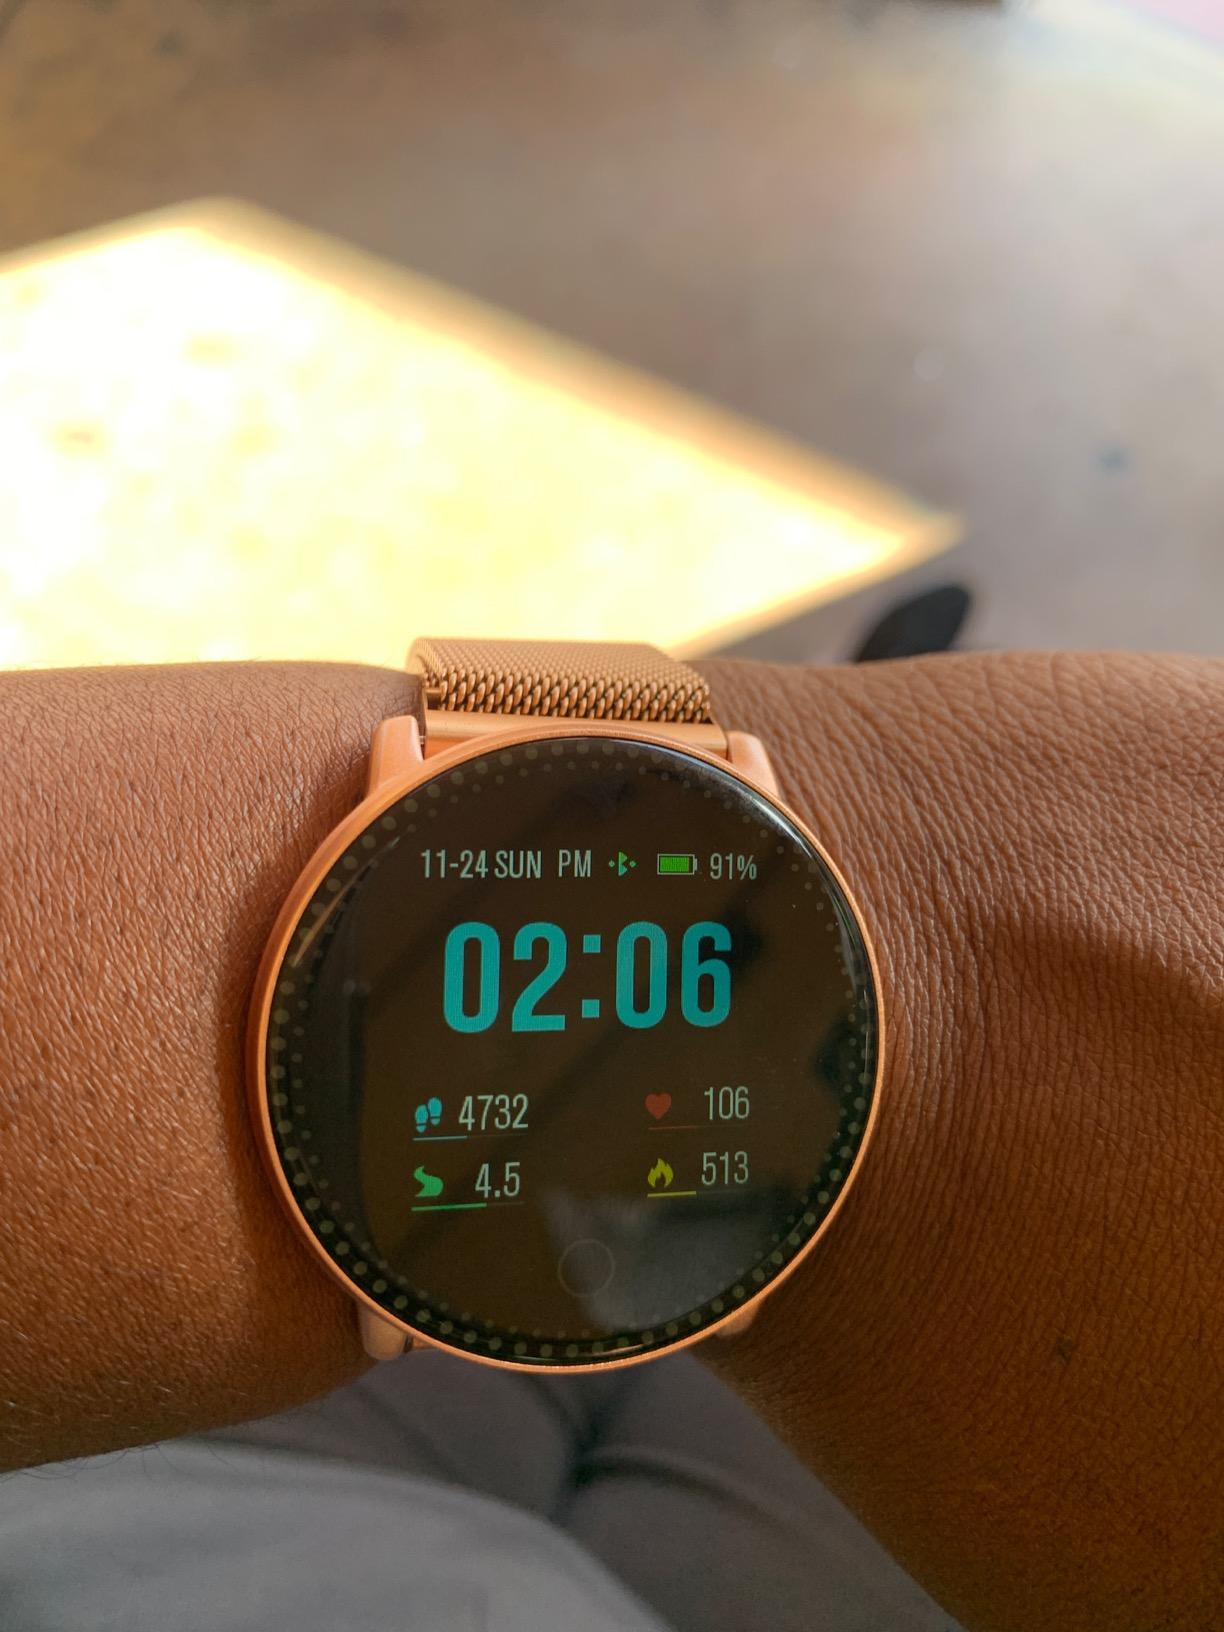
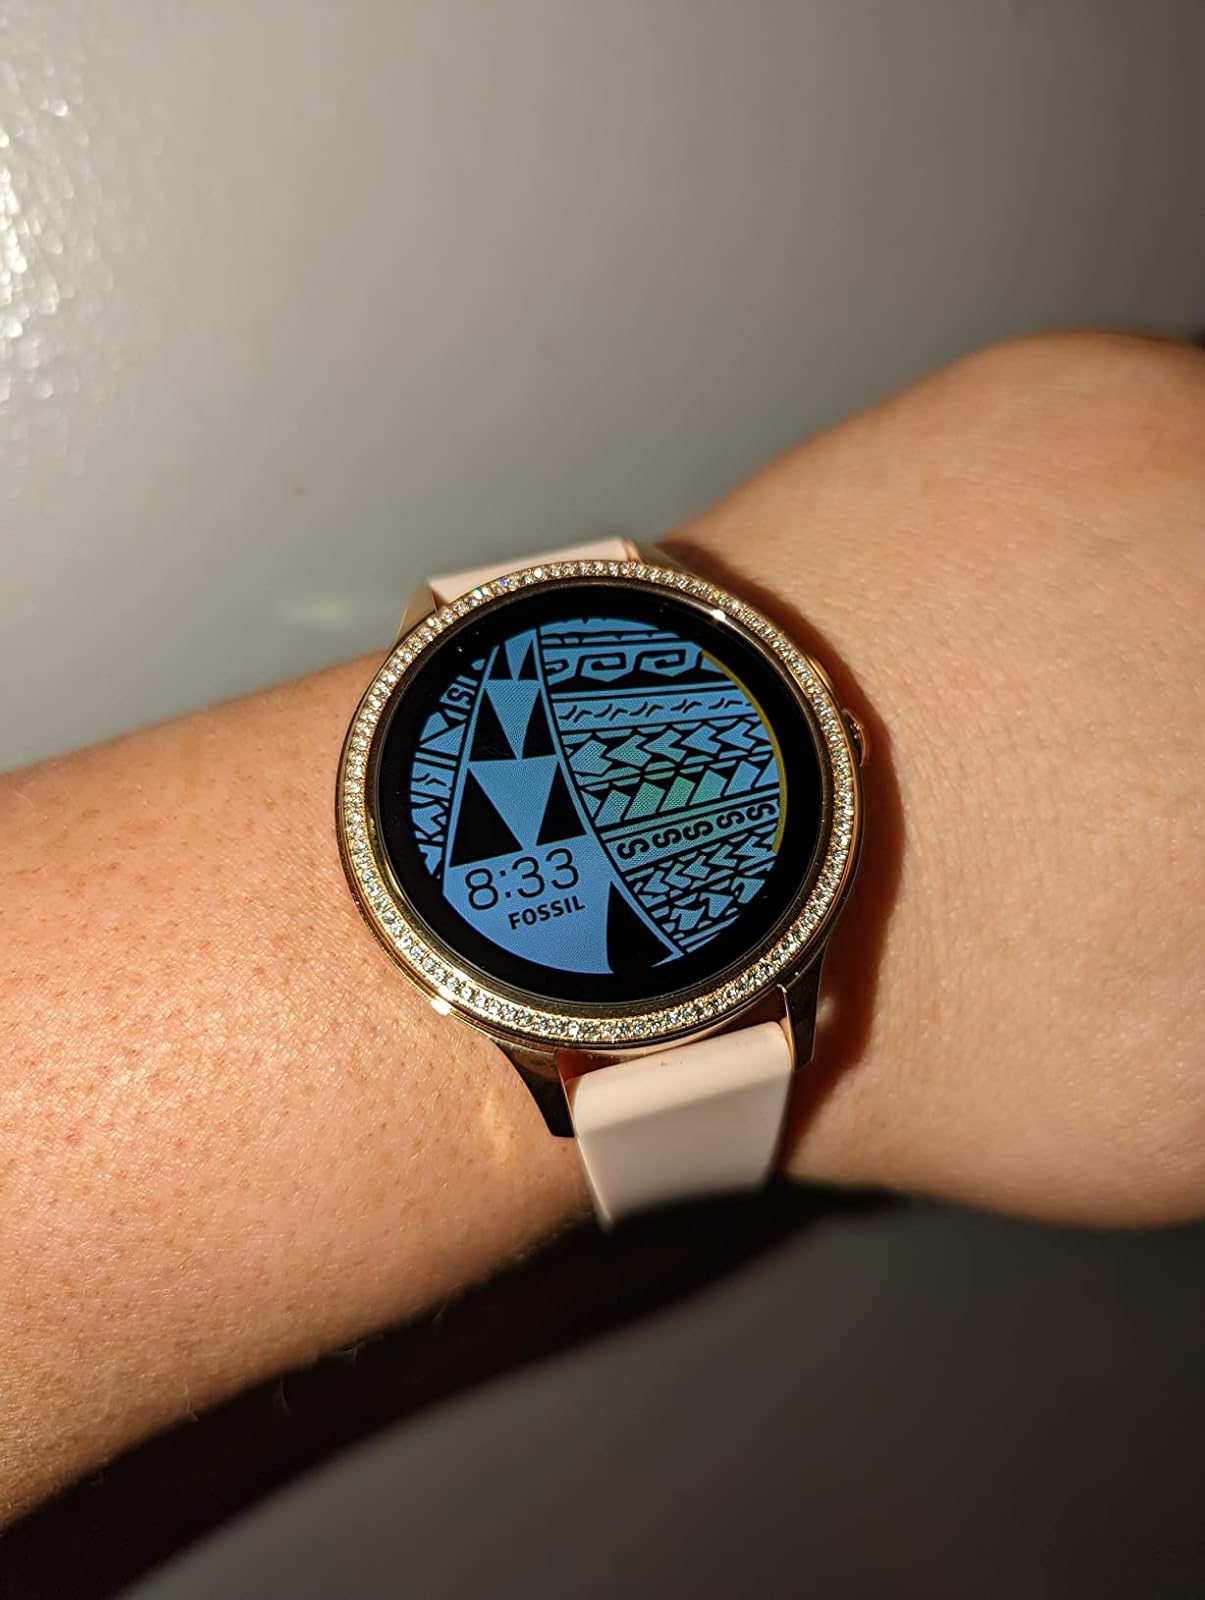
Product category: smartwatch
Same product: no